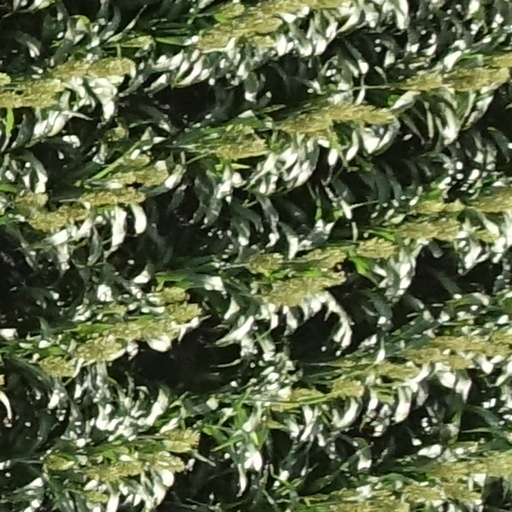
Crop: sorghum